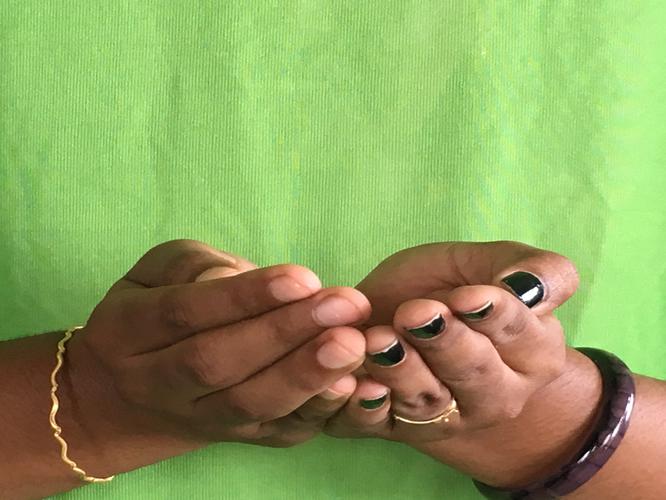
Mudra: Pushpaputa
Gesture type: double_hand